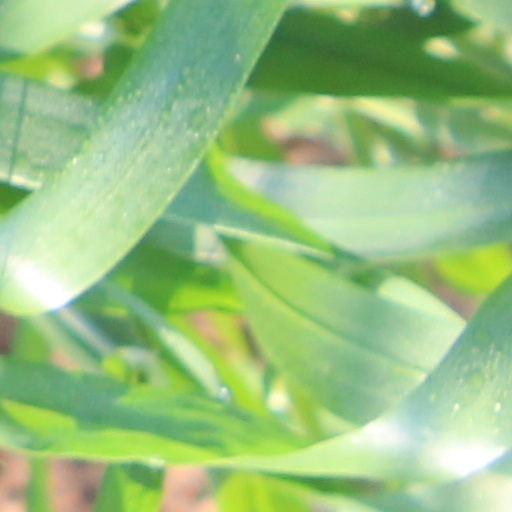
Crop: wheat